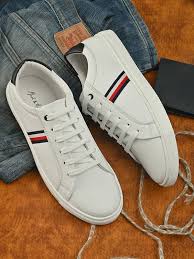
Label: Sneaker